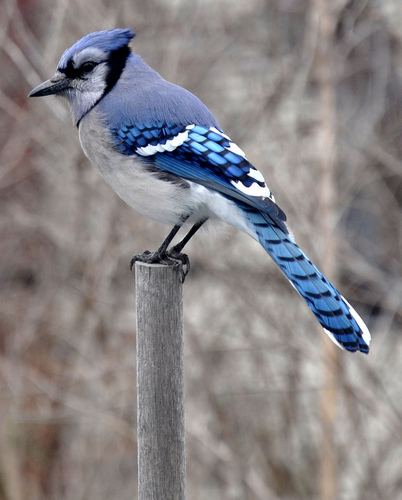
the bird has gray throat and breast, white belly and blue crown, black tarsus and feet.
this is a blue bird with a purple crown and light gray belly.
this bird has three different shades of blue for its entire body and black stripes near its bottom all the way to its tail
this is a very colorful bird with bright blue, white and black colors mostly decorating the tail and the secondary feathers
this bird has a blue back and wings with bright blue patches, a white throat and belly, and black bill.
this particular bird has a white belly and breast and blue secondaries
this particular bird has a belly that is gray and white with blue spots on its wingssmall to medium sized blue white grey and black bird with long black tarsus and a medium length black beak.
this bird has wings that are blue and has a white belly
this bird has a darker blue crown with a lighter blue eyebrow and cheek patch.
Species: Blue Jay